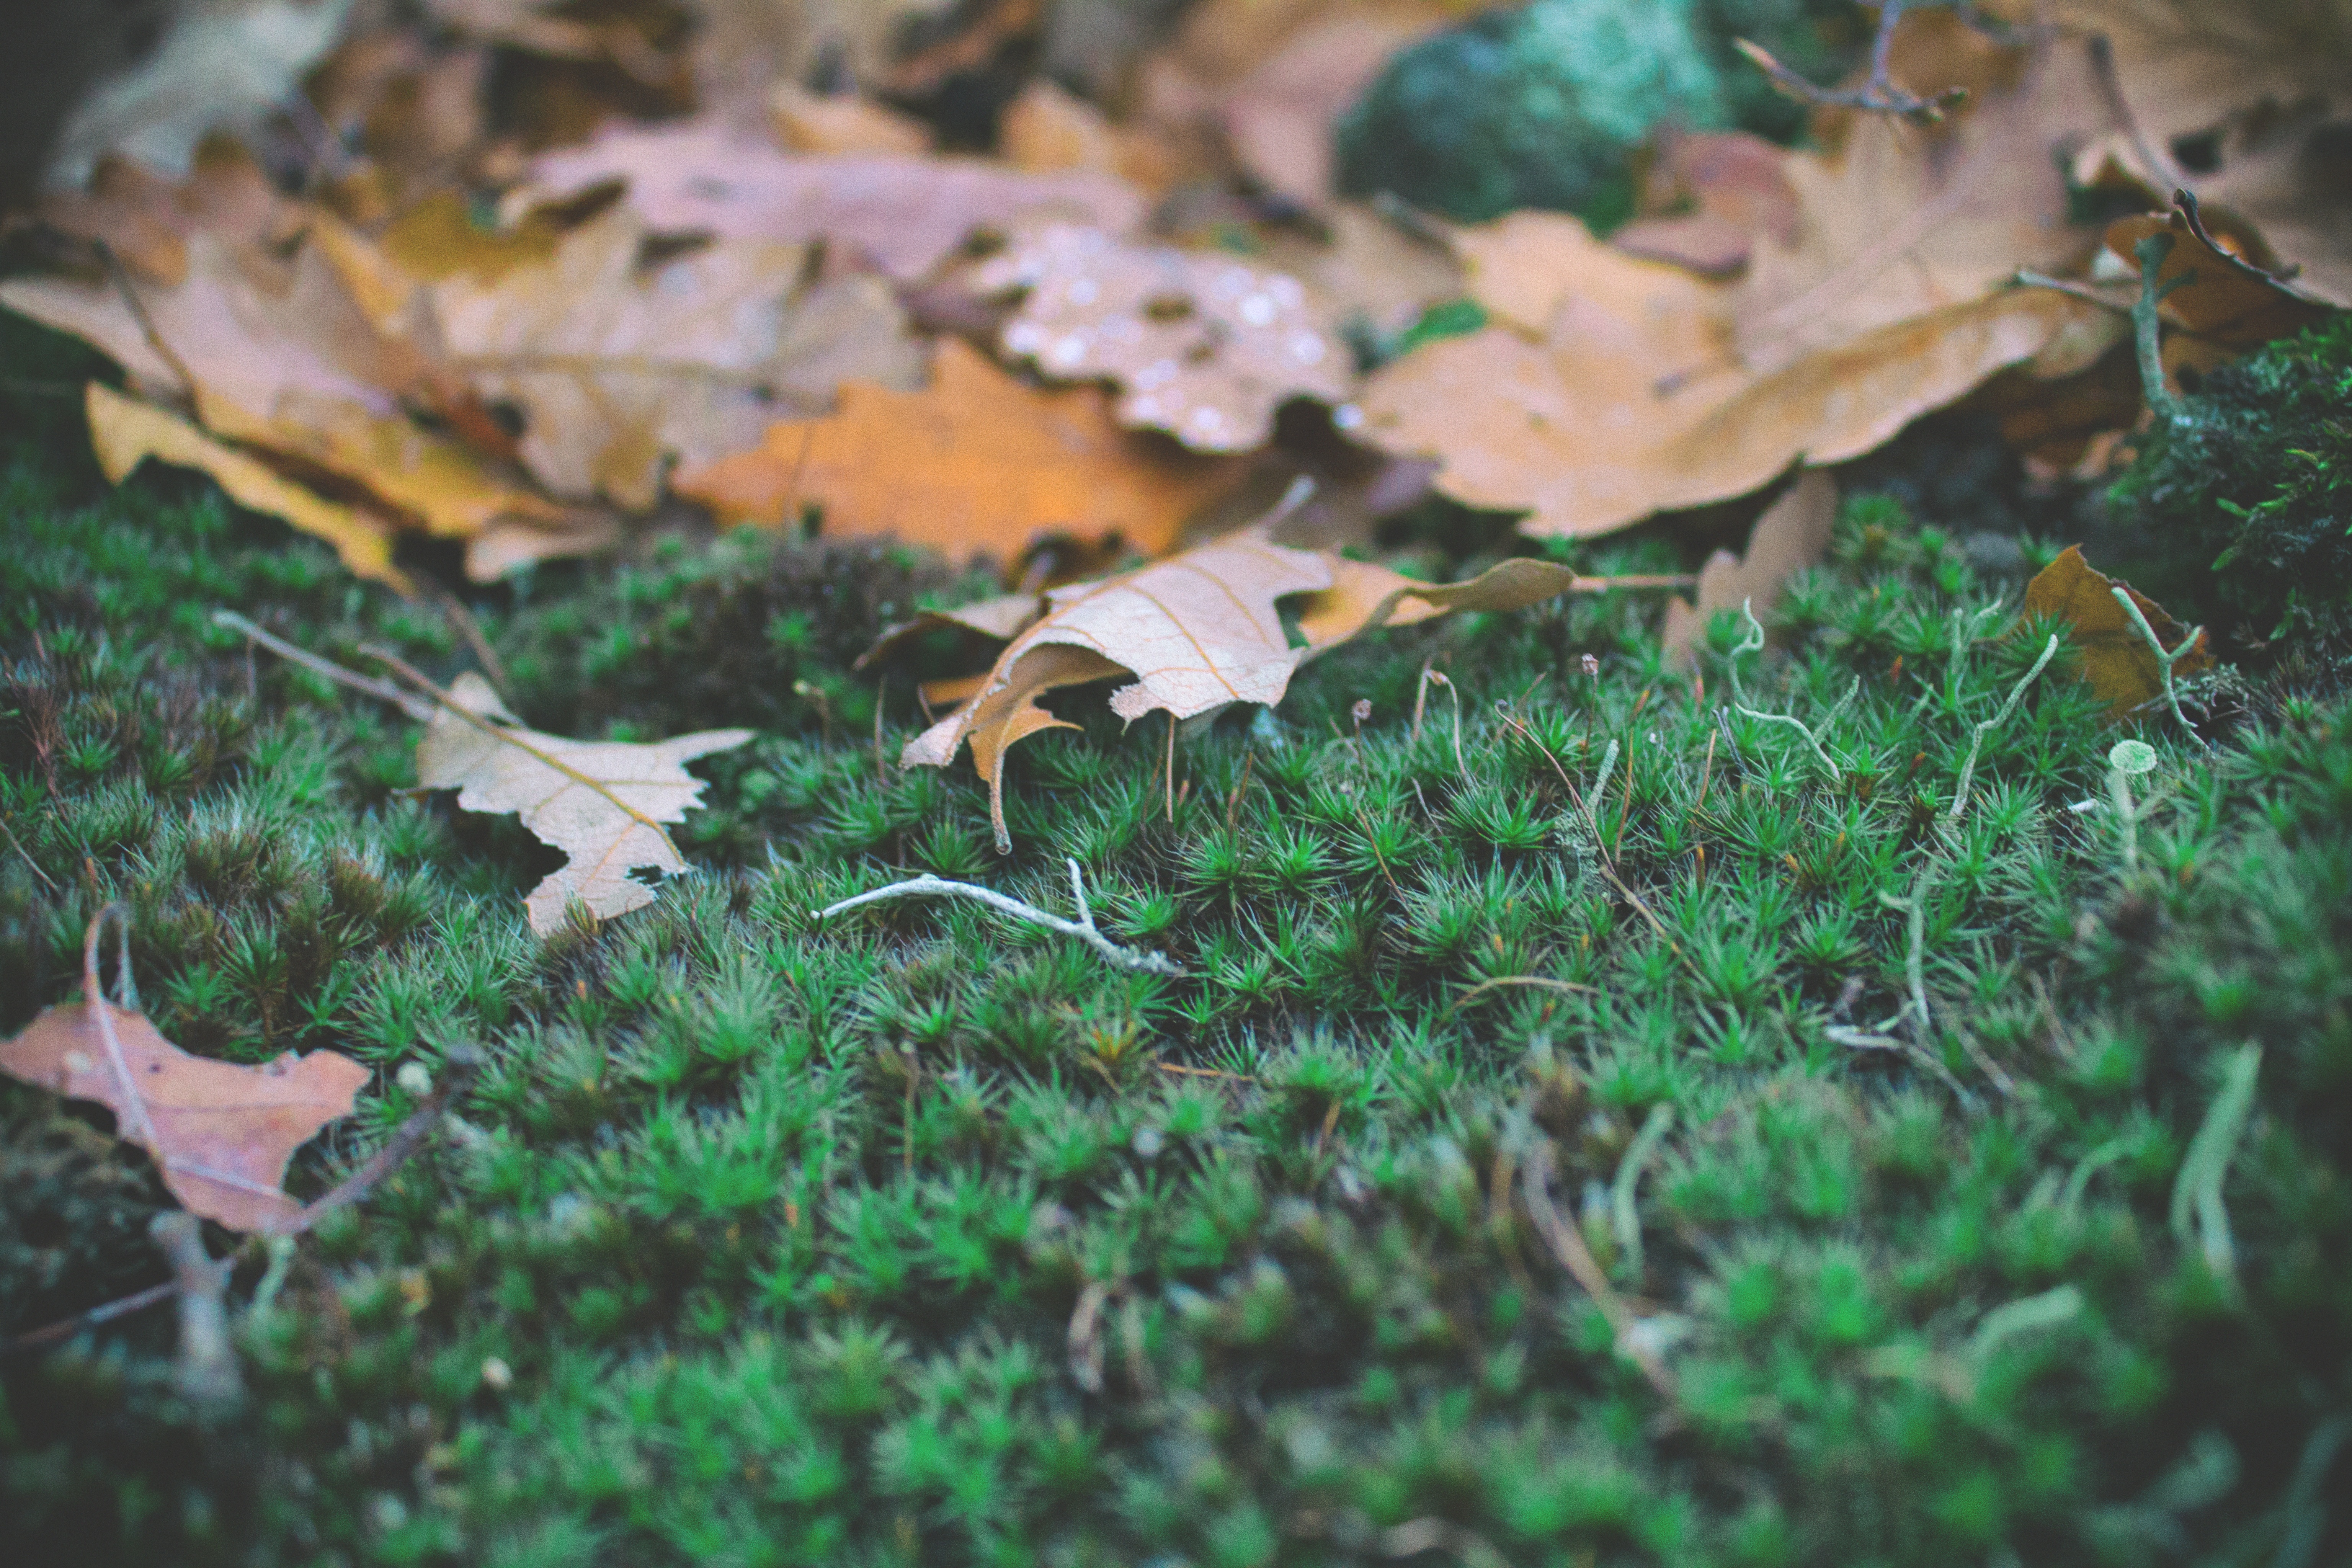
tree, nature, forest, grass, branch, plant, leaf, flower, moss, green, autumn, soil, flora, season, fauna, woodland, habitat, ecosystem, macro photography, natural environment